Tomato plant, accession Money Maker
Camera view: horizontal (90 deg, fisheye); turntable rotation: 0 degrees
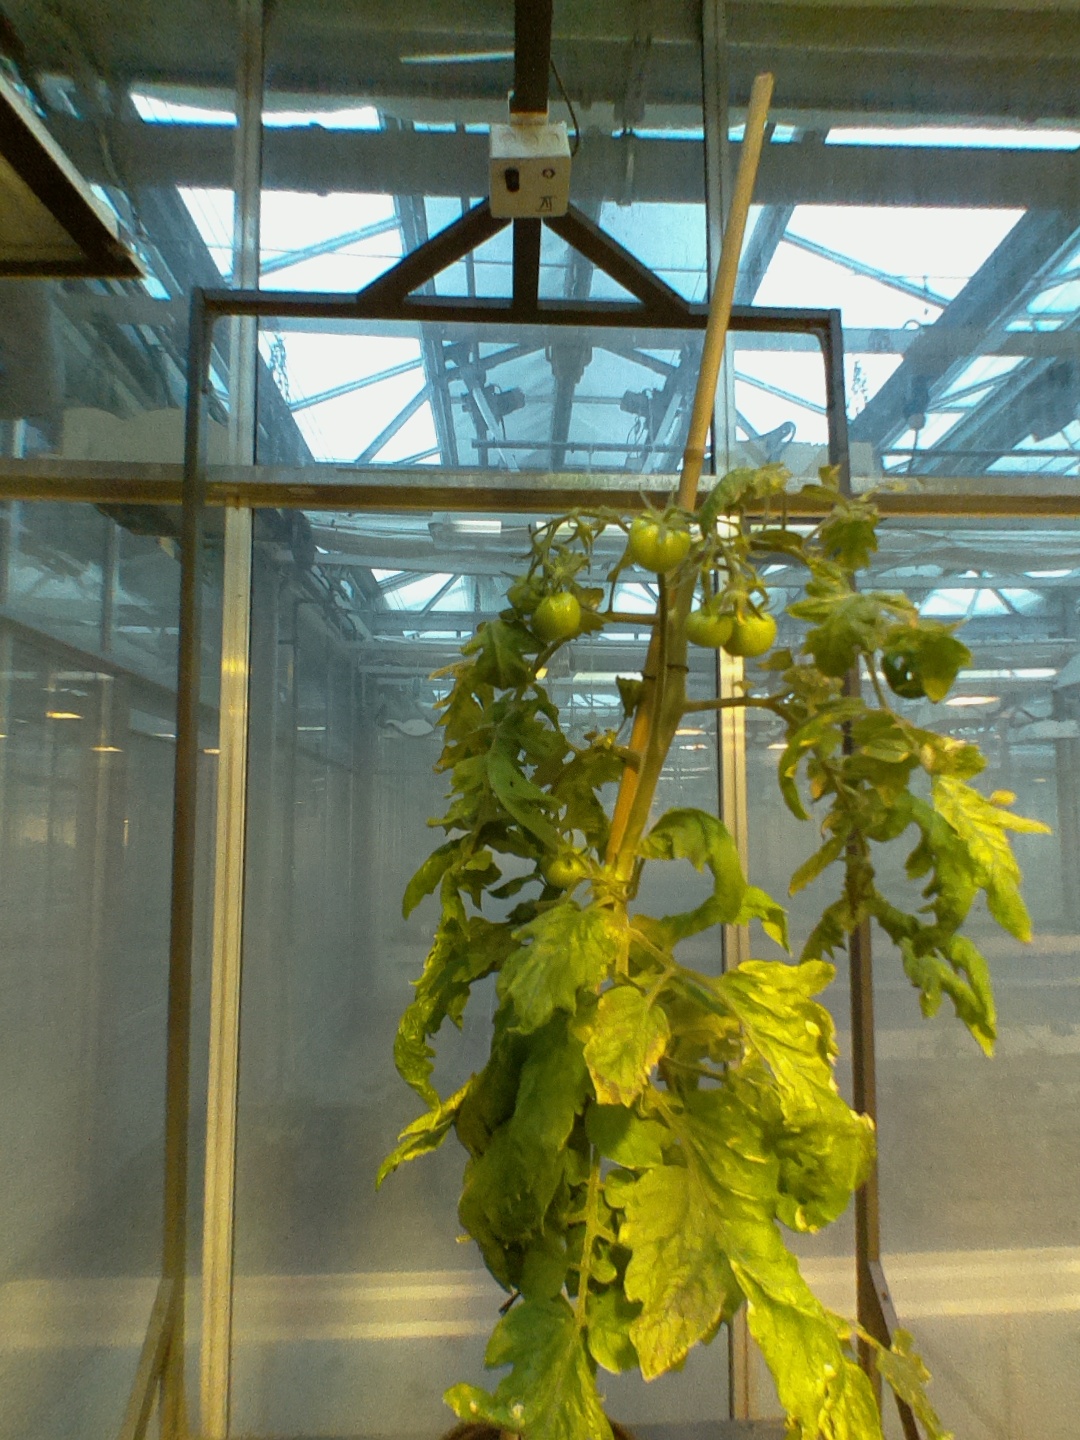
BBCH growth stage 78: 80% -90% of final fruit size